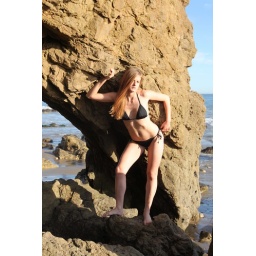
Photoshoot of a pretty model with long blonde hair and blue eyes in a black bikini.